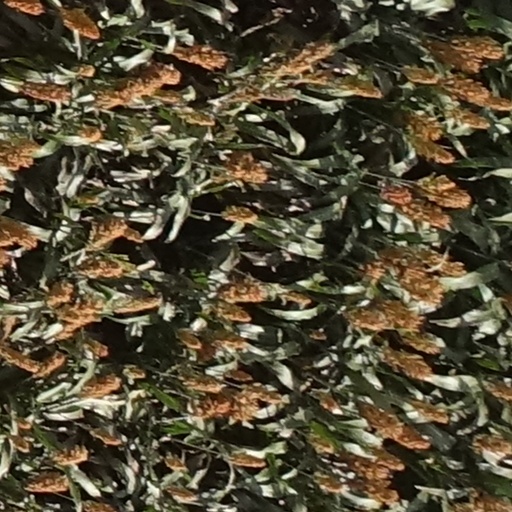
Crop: sorghum